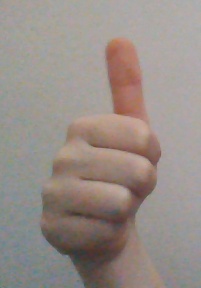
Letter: aleff